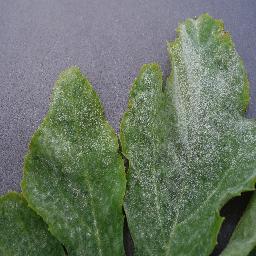
Label: Squash___Powdery_mildew